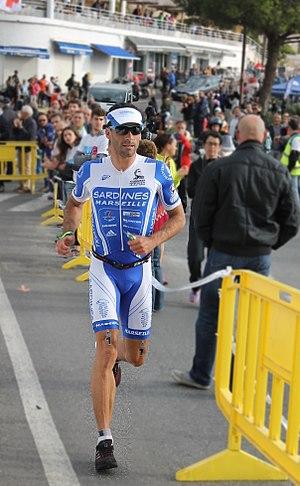
Sylvain Sudrie Triathlon de Cassis 2016
Sylvain Sudrie né le 6 mars 1982 à Bordeaux est un triathlète professionnel français. Quintuple champion de France de triathlon longue distance et double champion du monde longue distance en 2010 à Immenstadt en Allemagne et en 2016 à Oklahoma City aux États-Unis.